Warm Springs Indian Reservation

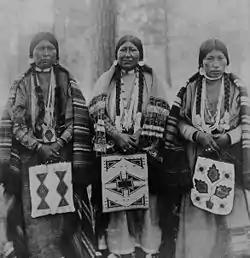
Three women photographed on the reservation in 1902

Three tribes form the confederation: the Wasco, Tenino, and Northern Paiute. Since 1938 they have been unified as the Confederated Tribes of Warm Springs.